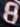
Number: 8